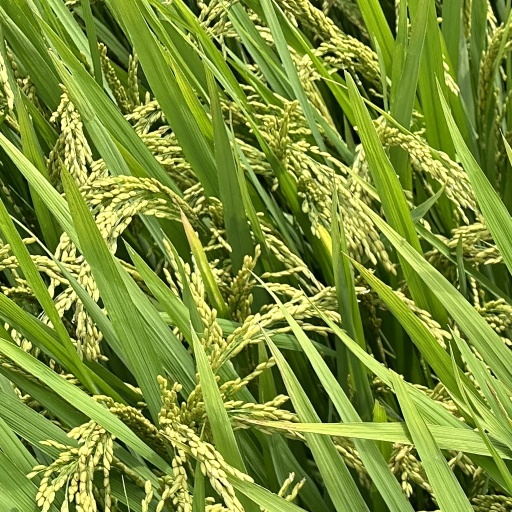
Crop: rice